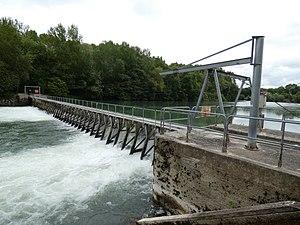
Barrage mobile sur la Petite-Seine. 51260 Conflans-sur-Seine.
Le canal de la Haute-Seine est un cours d'eau artificiel français traversant les départements de l'Aube et de la Marne entre la confluence de l’Aube et de la Seine, près de Romilly-sur-Seine, et Troyes.